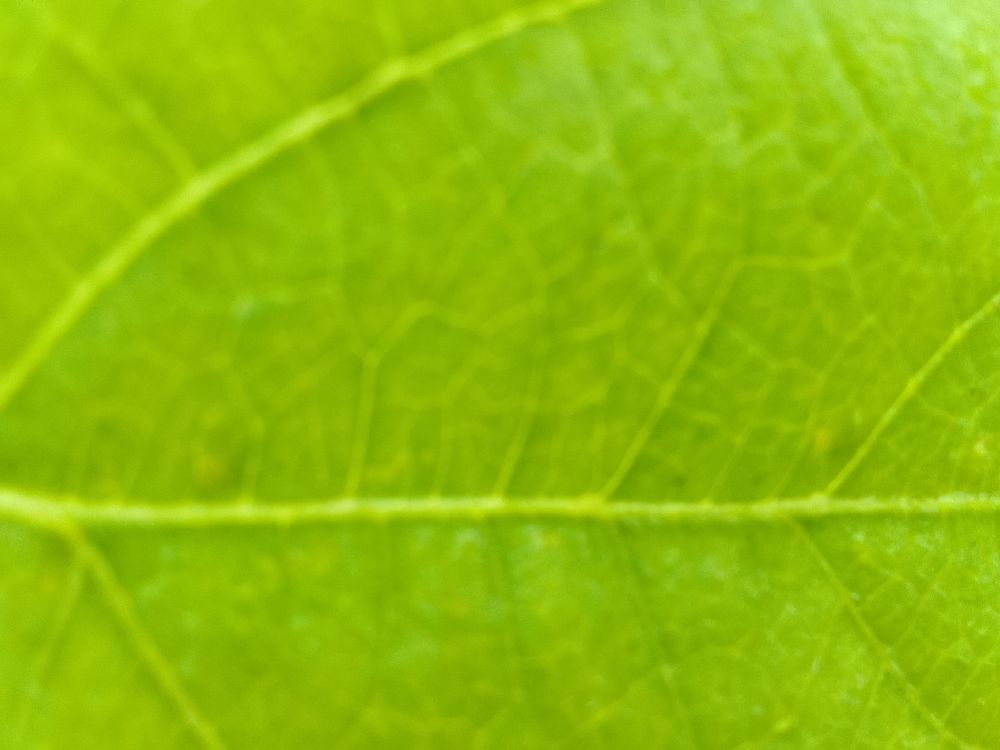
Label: healthy